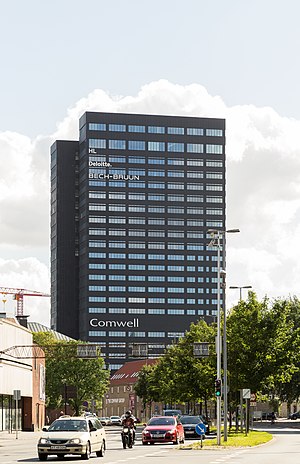
Aarhus City Tower
Aarhus City Tower set fra Europaplads
Aarhus City Tower set fra Europa Plads
Aarhus City Tower er et 94 m højt højhus, der er Aarhus' næsthøjeste bygning efter Aarhus Domkirke. Højhuset er beliggende på adressen Værkmestergade 2 og er tegnet af arkitektfirmaet Arkitema. Højhuset er et hotel- og kontorbyggeri på 25.000m² fordelt på 25 etager med 13.000m² p-anlæg. Byggeriet stod færdigt i sommeren 2014. Det er udformet som to tårne med et transparent glasindpakket mellemrum. Det nordlige tårn er forskudt i forhold til den sydlige og er samtidig en etage højere end det sydlige.